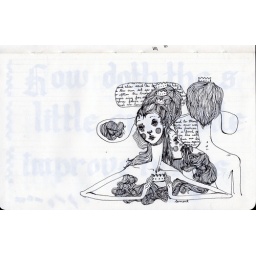
the paper in this book is very thin!